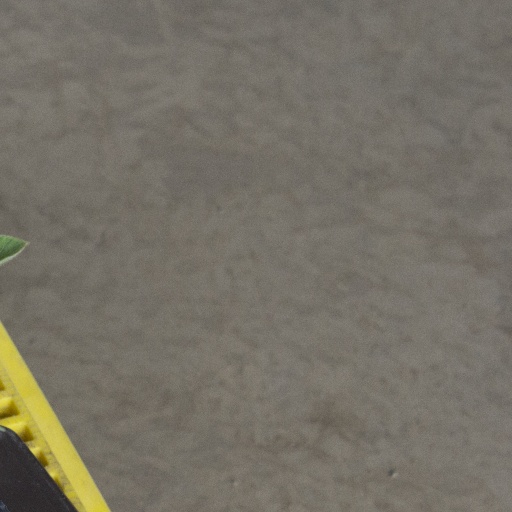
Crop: soybean